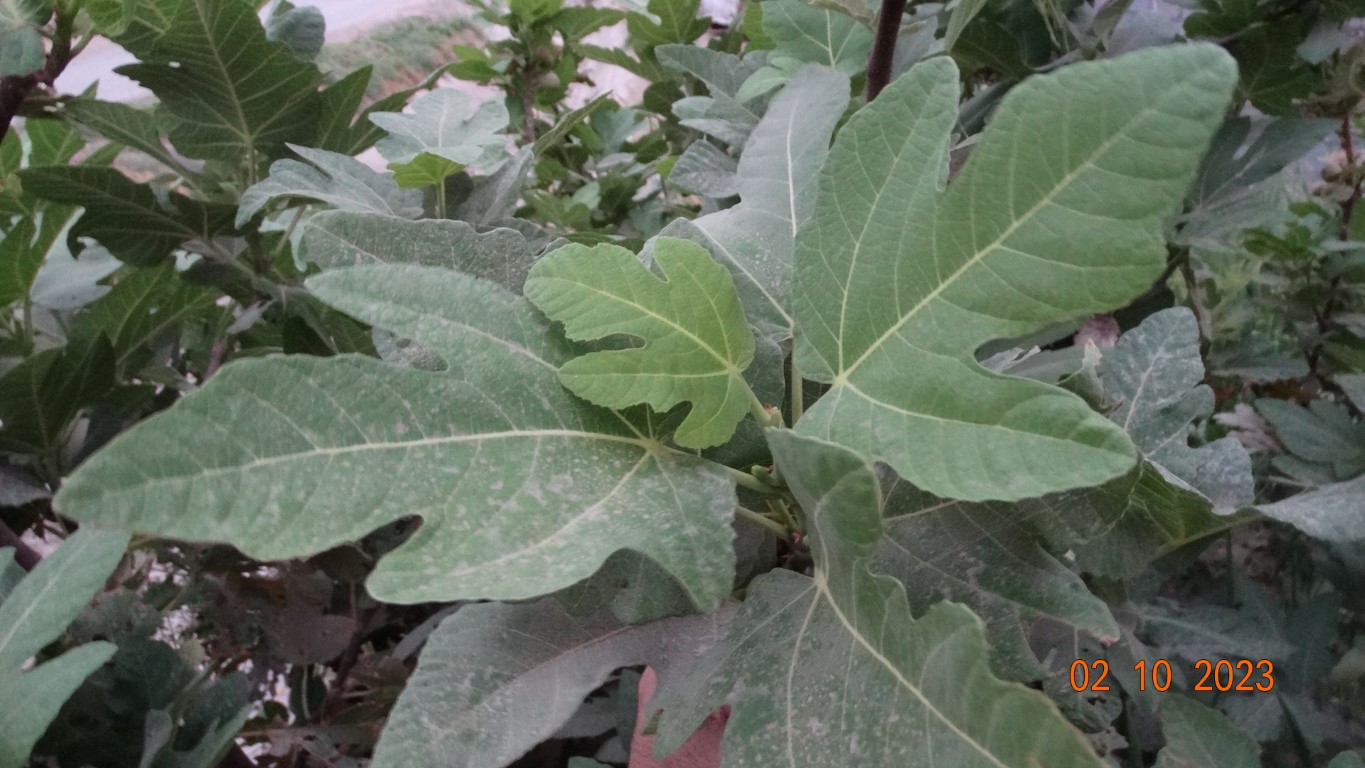
Label: healthy